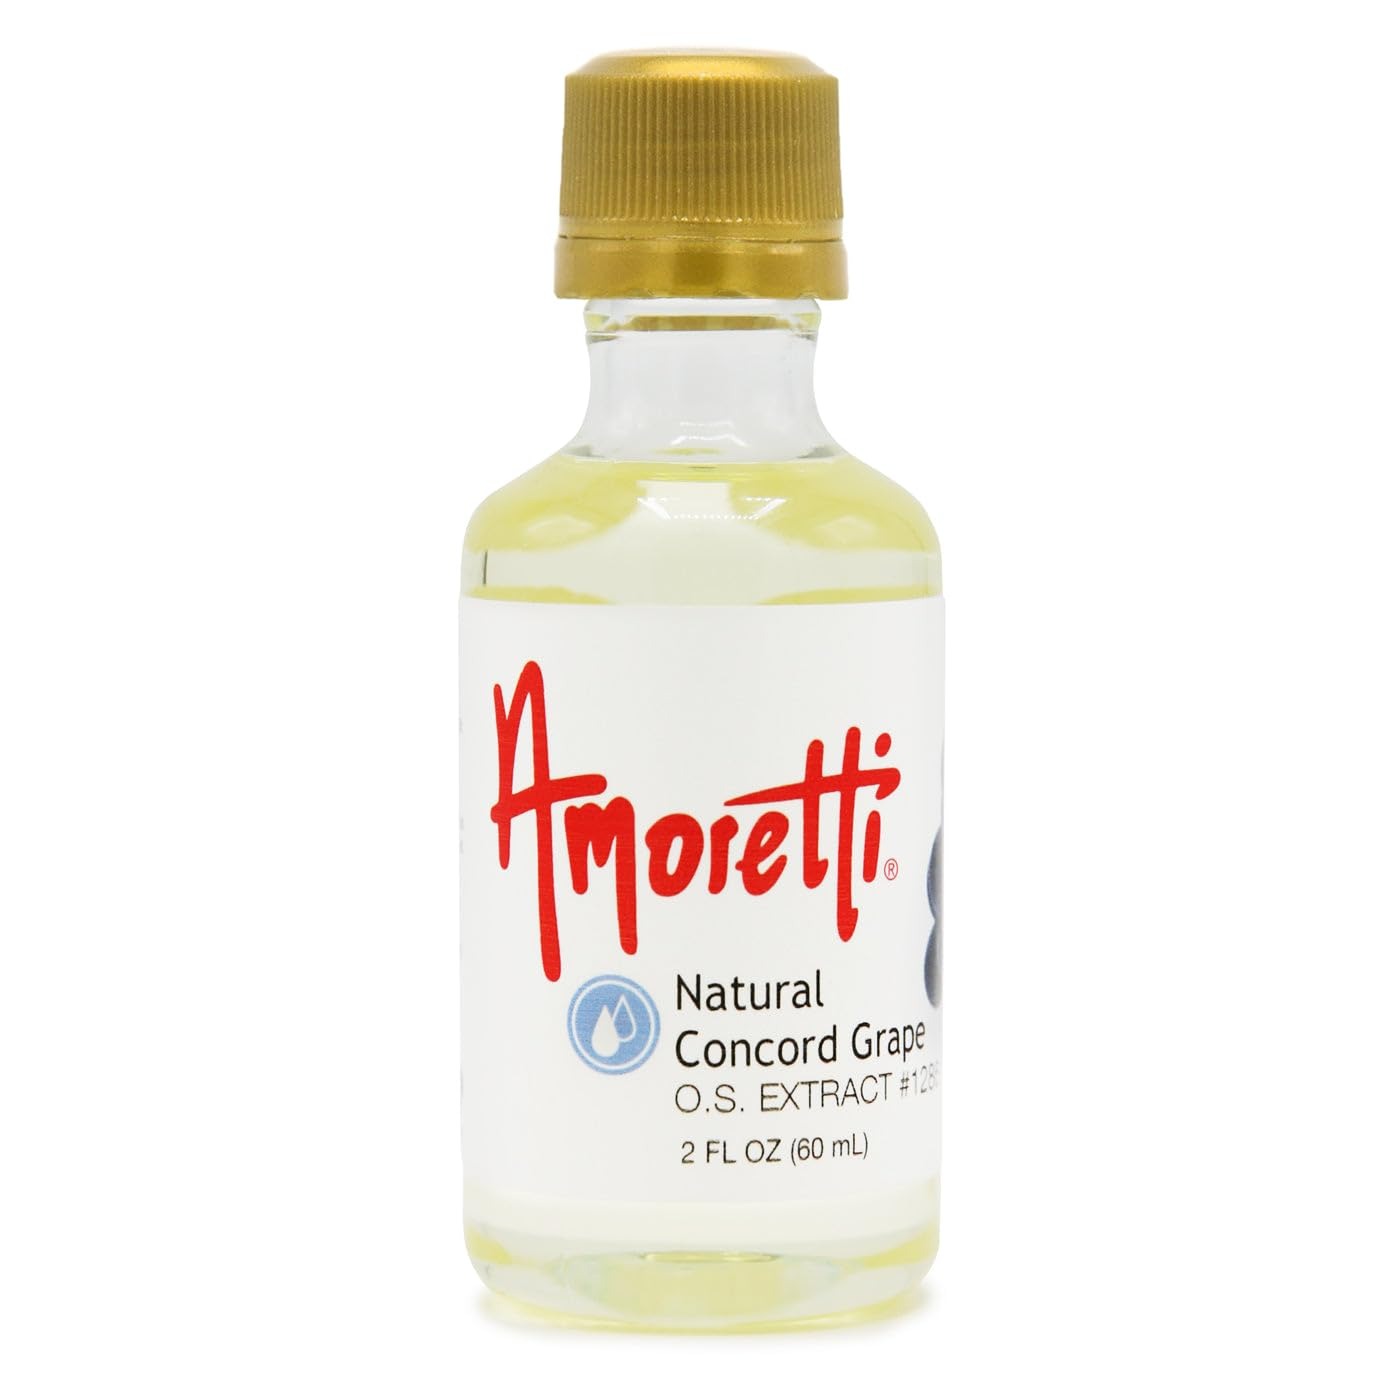
Item Name: Amoretti - Natural Concord Grape Extract Oil Soluble 2 oz - Highly Concentrated & Perfect For Pastry or Savory applications, Preservative Free, Vegan, Kosher Pareve, TTB Approved, Non-GMO
Bullet Point 1: INCREDIBLE VERSATILITY: Our extracts are ideal for flavoring cakes, cookies, buttercreams, frostings, macarons, brewing, distilling and so much more.
Bullet Point 2: SPECIFICATIONS: Highly concentrated, no preservatives, no artificial colors, gluten-free, vegan Kosher Pareve, keto-friendly, bake-proof, and freeze-thaw stable.
Bullet Point 3: HIGHEST QUALITY: We use only the finest and freshest ingredients to deliver delicious natural flavors in each serving.
Bullet Point 4: Preservative-Free
Bullet Point 5: Bake-Proof & Freeze-Thaw Stable
Product Description: Rich, Vibrant, FruityEnhance your gourmet creations with Amoretti's Natural Concord Grape Oil-Soluble Extract. A trusted choice among industry professionals, our extracts are naturally flavored, highly concentrated, and very versatile. Deliver the vibrant flavor of ripe, hand-picked grapes straight into all your favorite culinary applications. Empower your imagination — with Amoretti!Product Details
Value: 2.0
Unit: Ounce

Price: 40.85